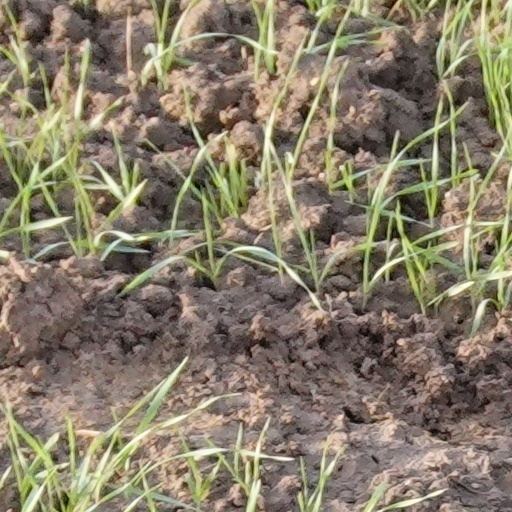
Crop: wheat